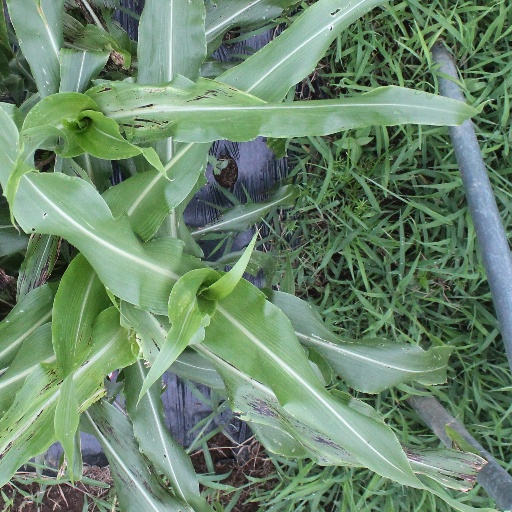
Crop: sorghum